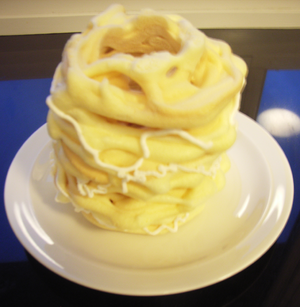
Le spettekaka, ou spettkaka est un dessert régional du sud de la Suède, principalement dans la province de Scanie mais aussi dans le Halland. C'est un élément important du patrimoine culinaire de la Scanie.